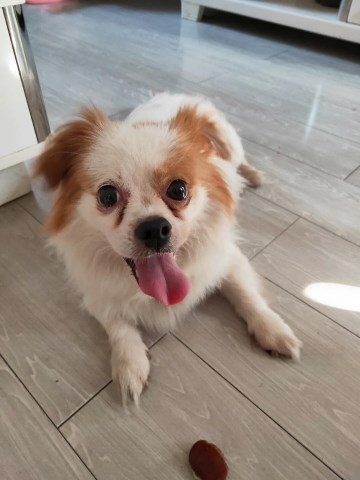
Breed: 480-n000125-Pekinese